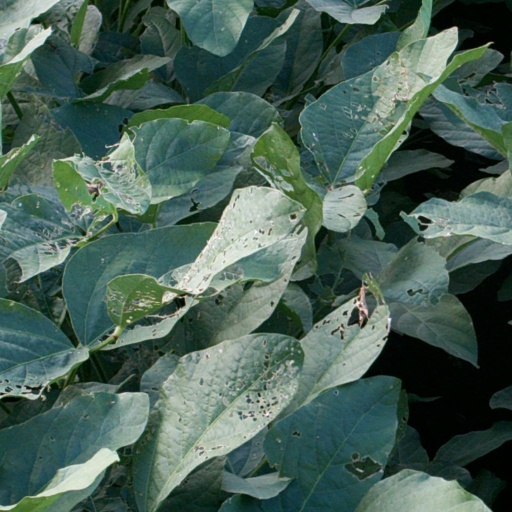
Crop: soybean